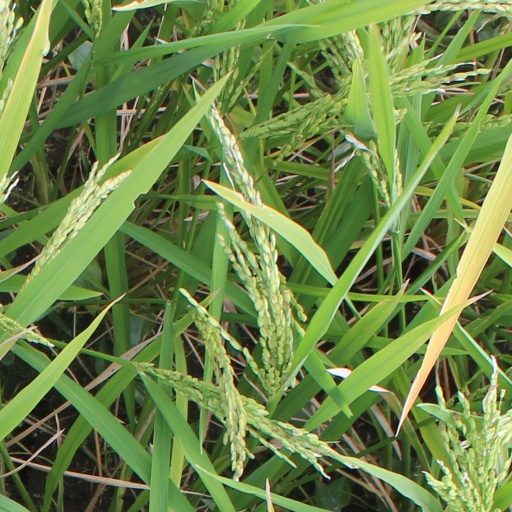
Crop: rice